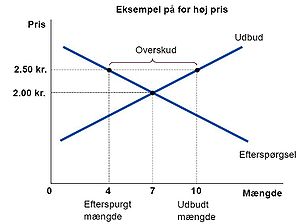
Udbud og efterspørgsel / Dannelsen af ligevægt – "loven om udbud og efterspørgsel"
"""Eksempel på overskud ved for stor produktion på grund af for høj pris."""
Eksempel på overskud ved for stor produktion på grund af for høj pris
I mikroøkonomisk teori er udbud og efterspørgsel en økonomisk model, der prøver at forklare og forudsige prisen og mængden af goder solgt på et marked med fuldkommen konkurrence. Teorien om udbud og efterspørgsel er vigtig for markedsøkonomiens funktion, da den forklarer hvordan beslutninger om ressourceallokering tages.